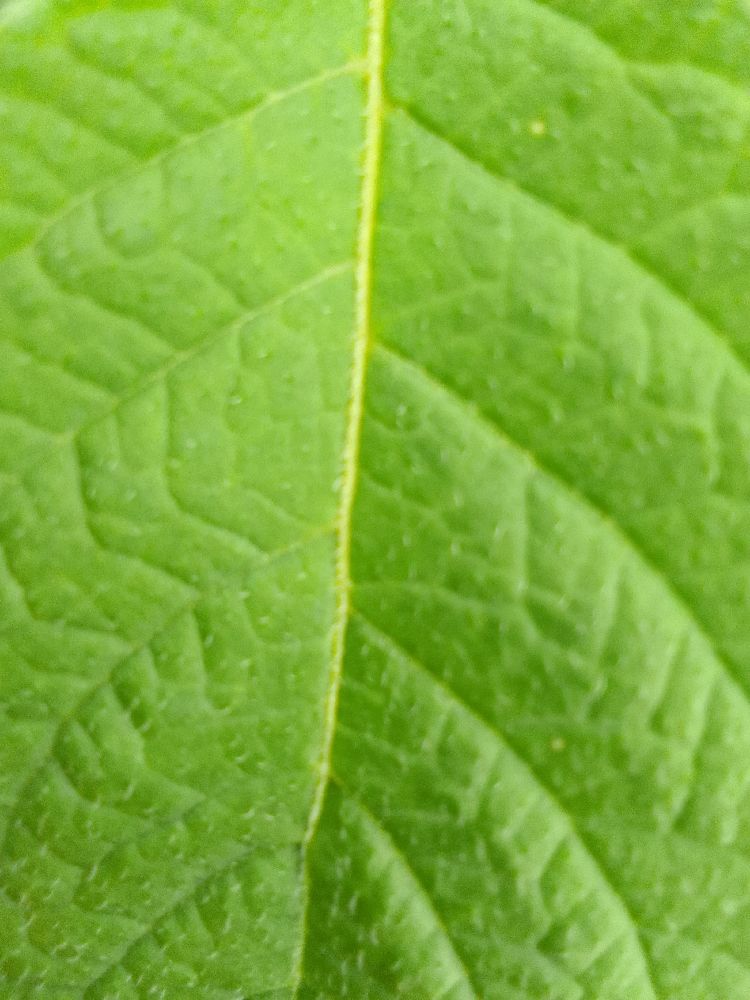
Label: Healthy